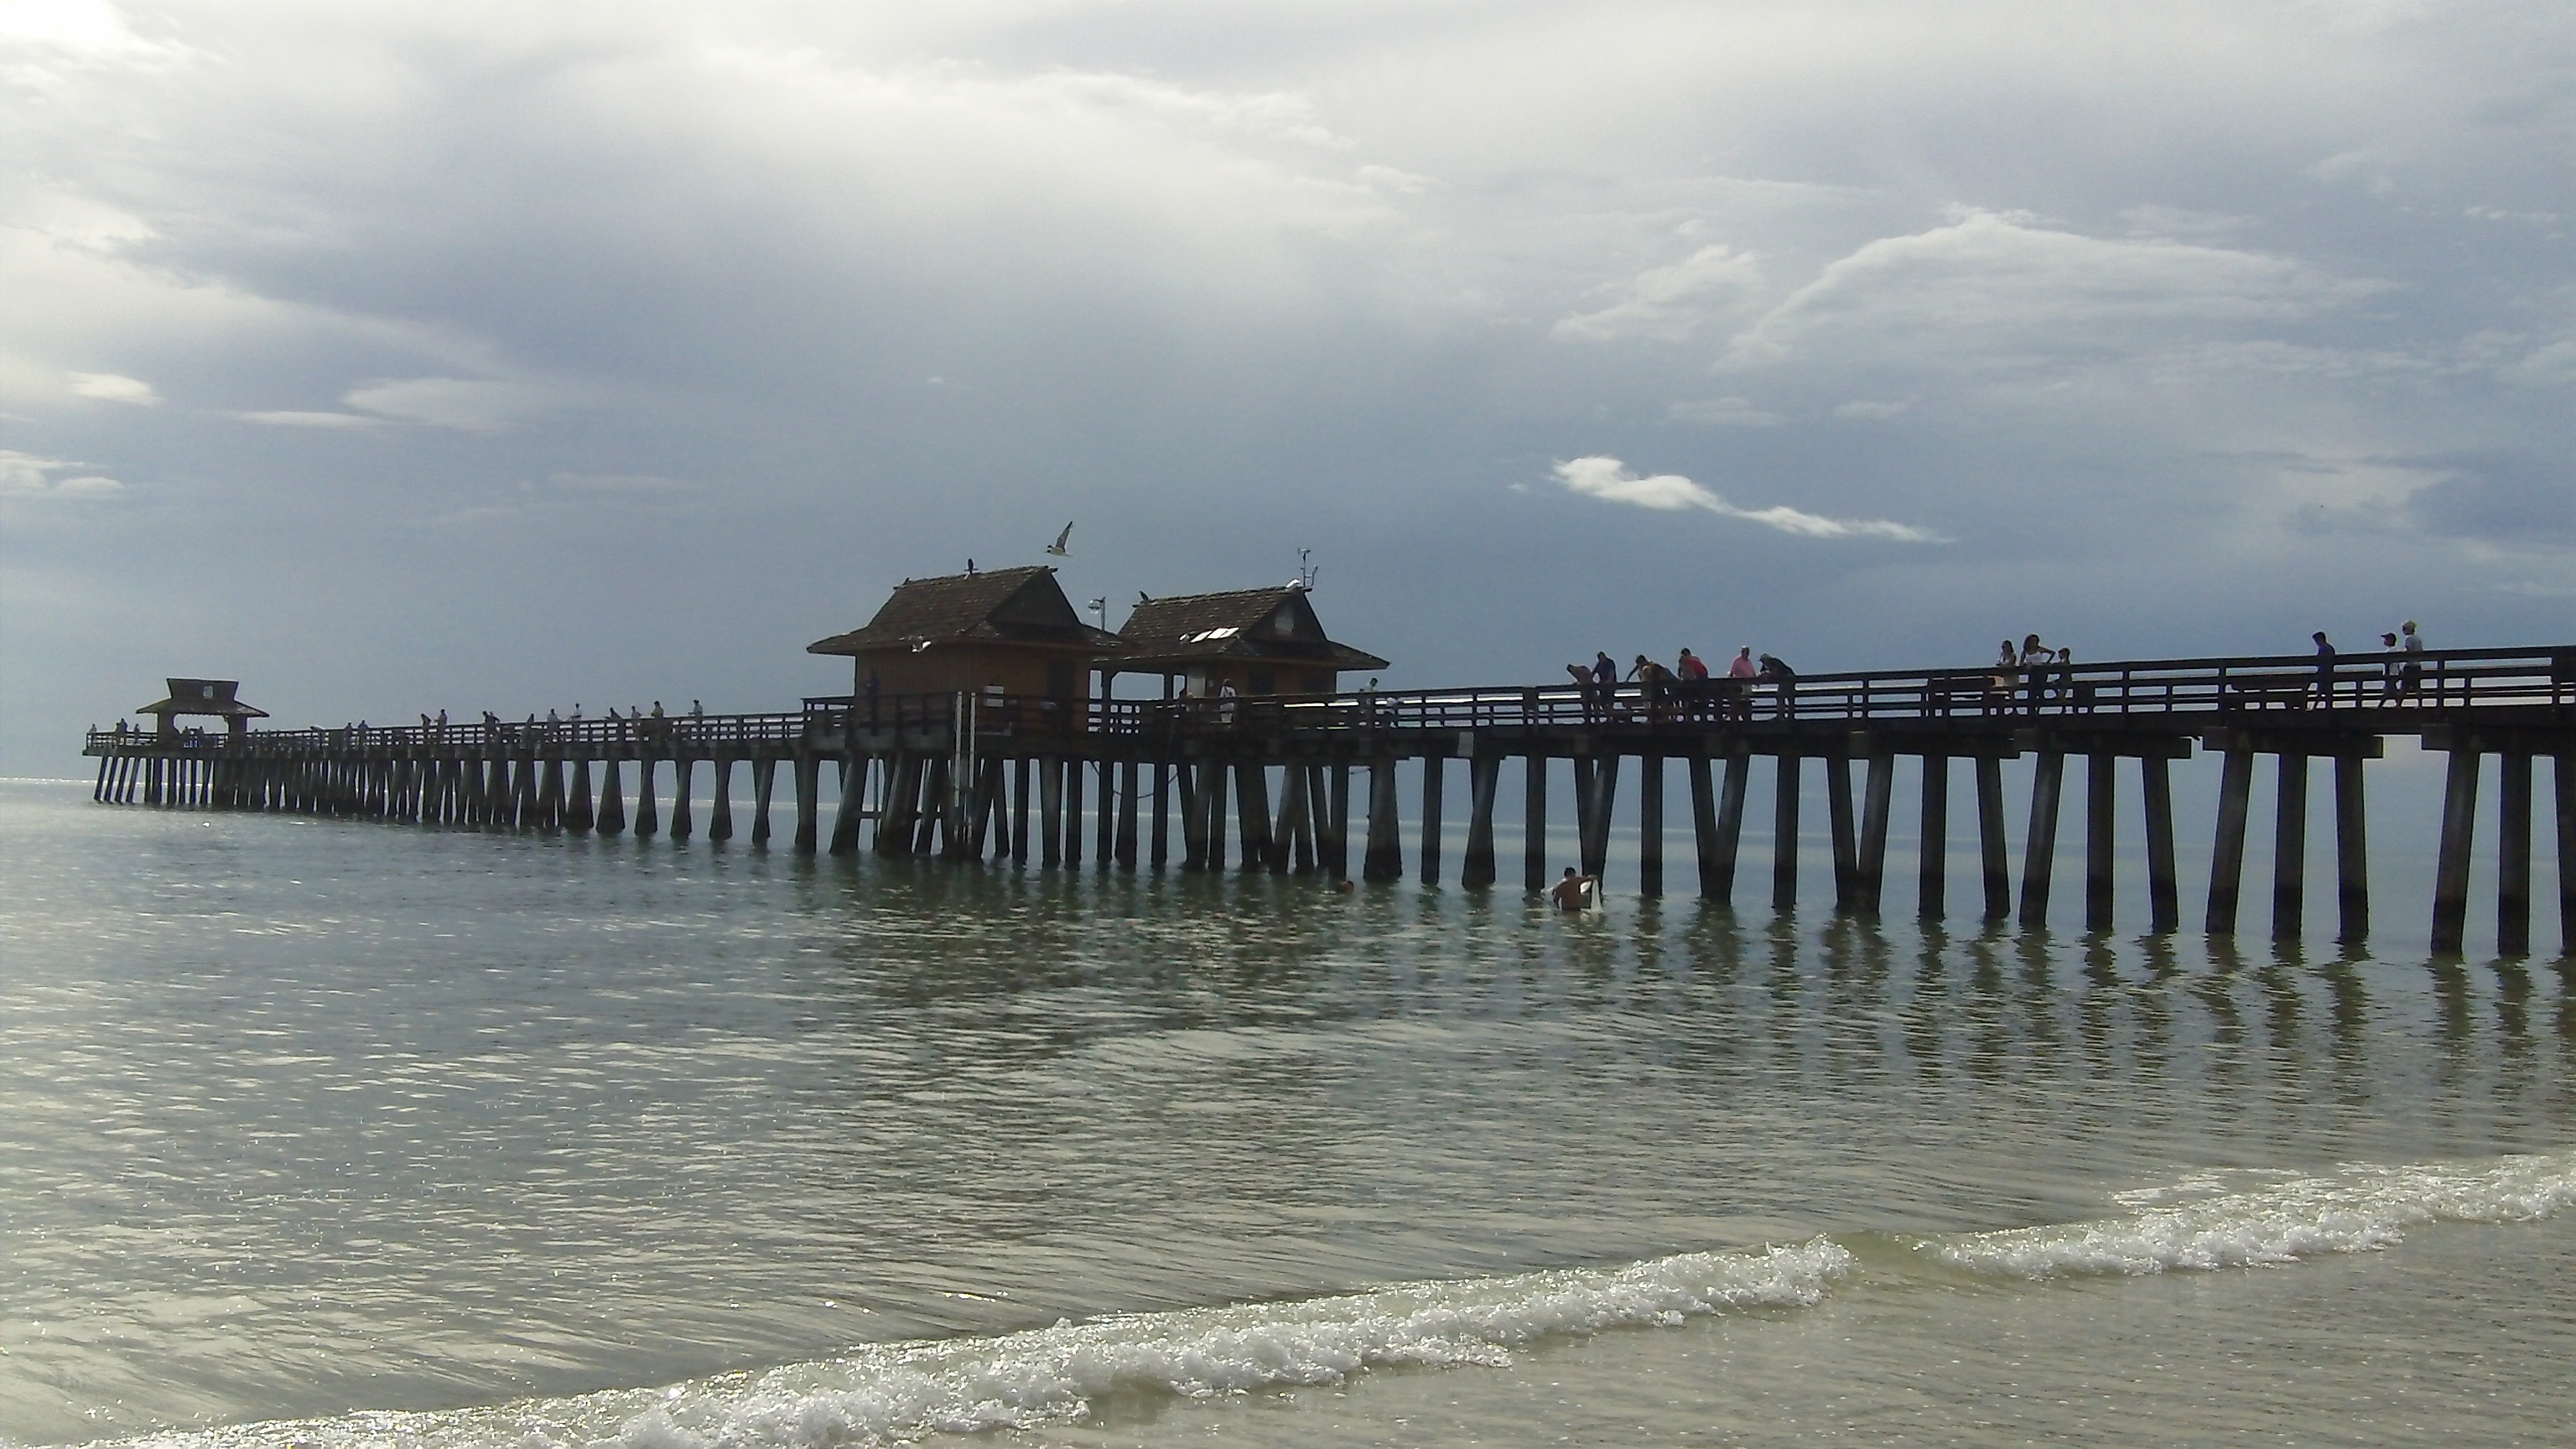
beach, sea, coast, water, nature, ocean, architecture, shore, wave, pier, travel, seaside, landmark, waves, clouds, beautiful, channel, historical, breakwater, florida, naples, wind wave